Question: Please indicate a possible affordance area of baseball bat that can be used for holding
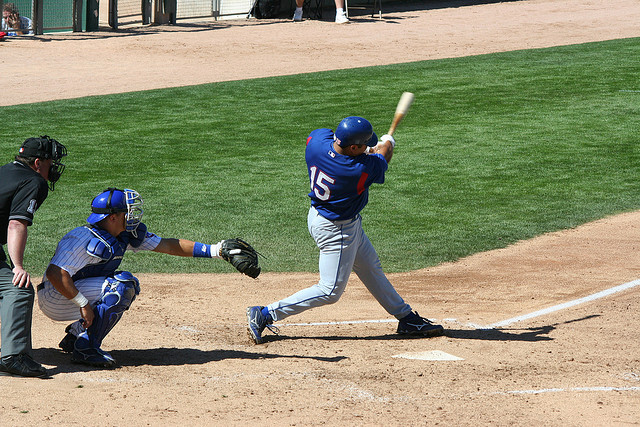
Answer: [376.828, 129.282, 394.058, 162.513]